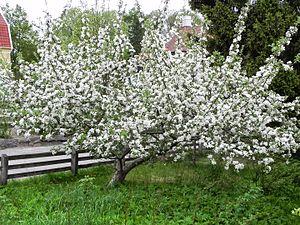
La Belle de Boskoop ou Belle de Boscoop est une variété de pomme qui, comme son nom l'indique, est originaire de Boskoop, aussi écrit Boscoop aux Pays-Bas où elle naquit en 1856.